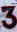
Number: 3